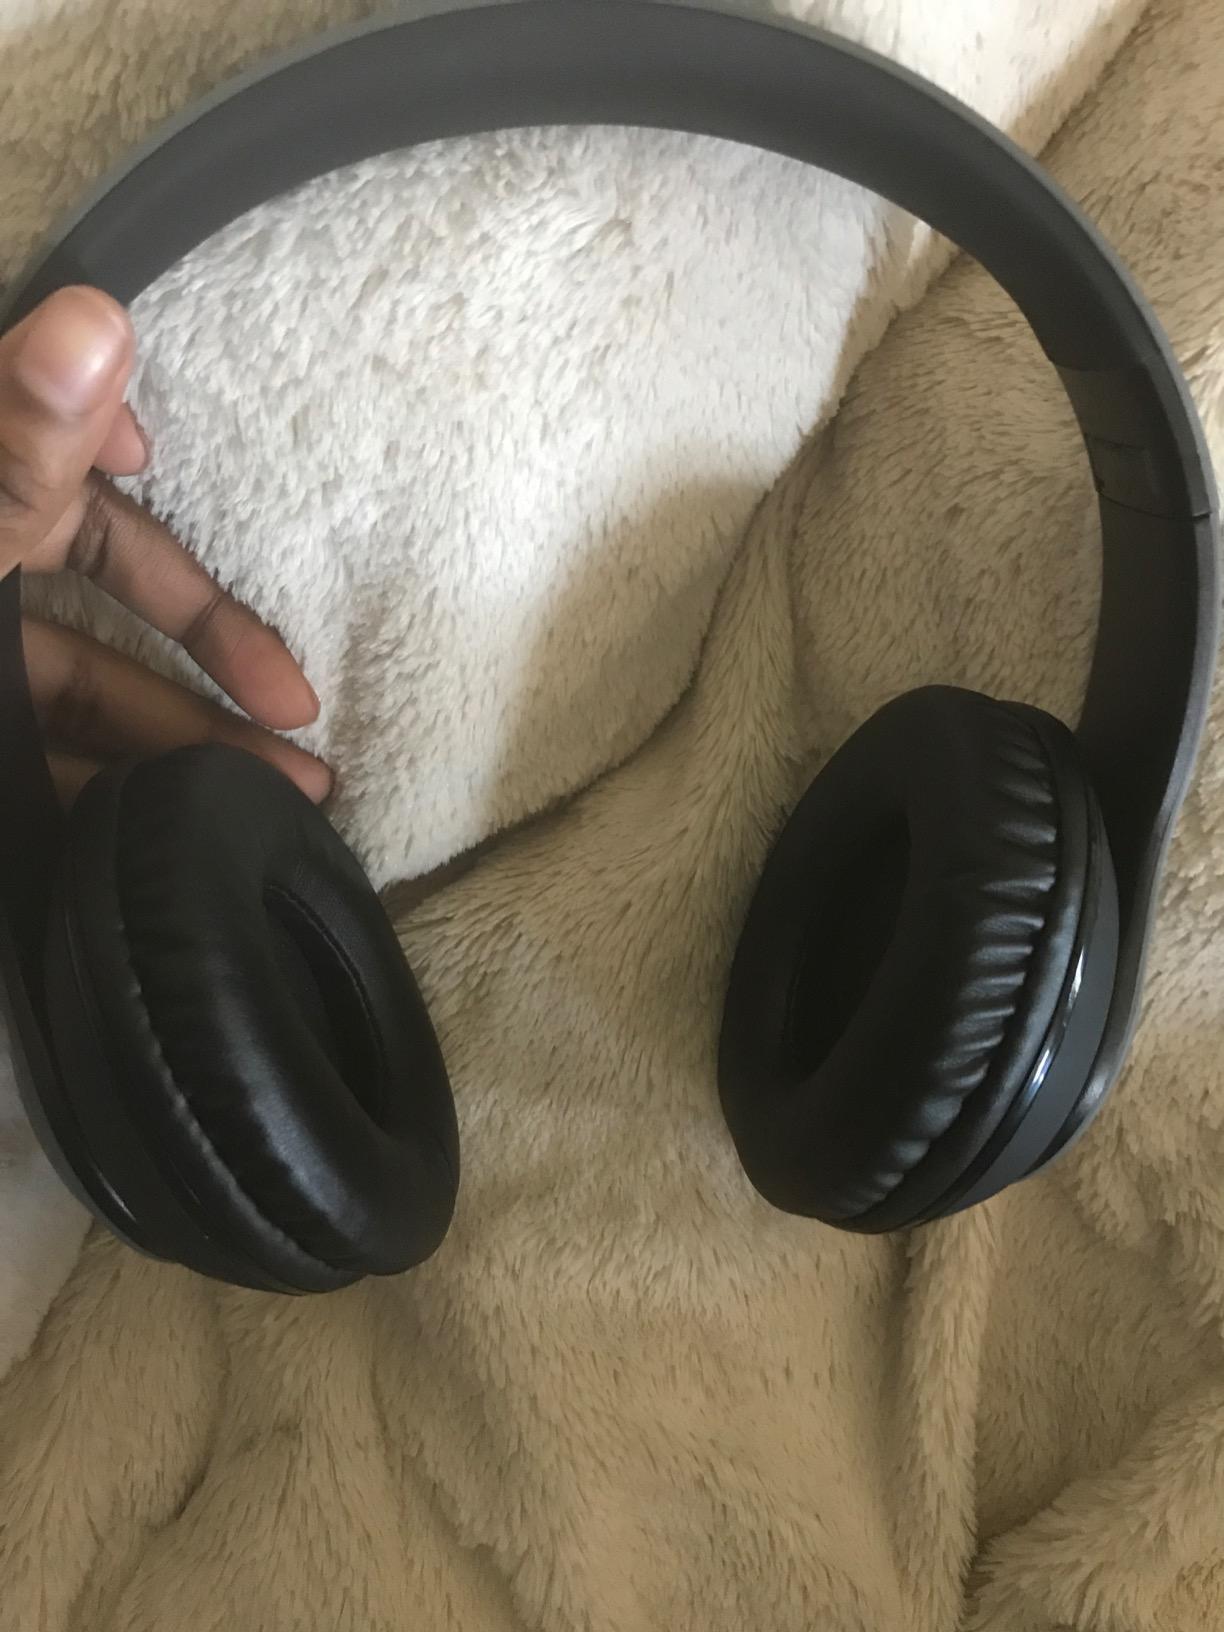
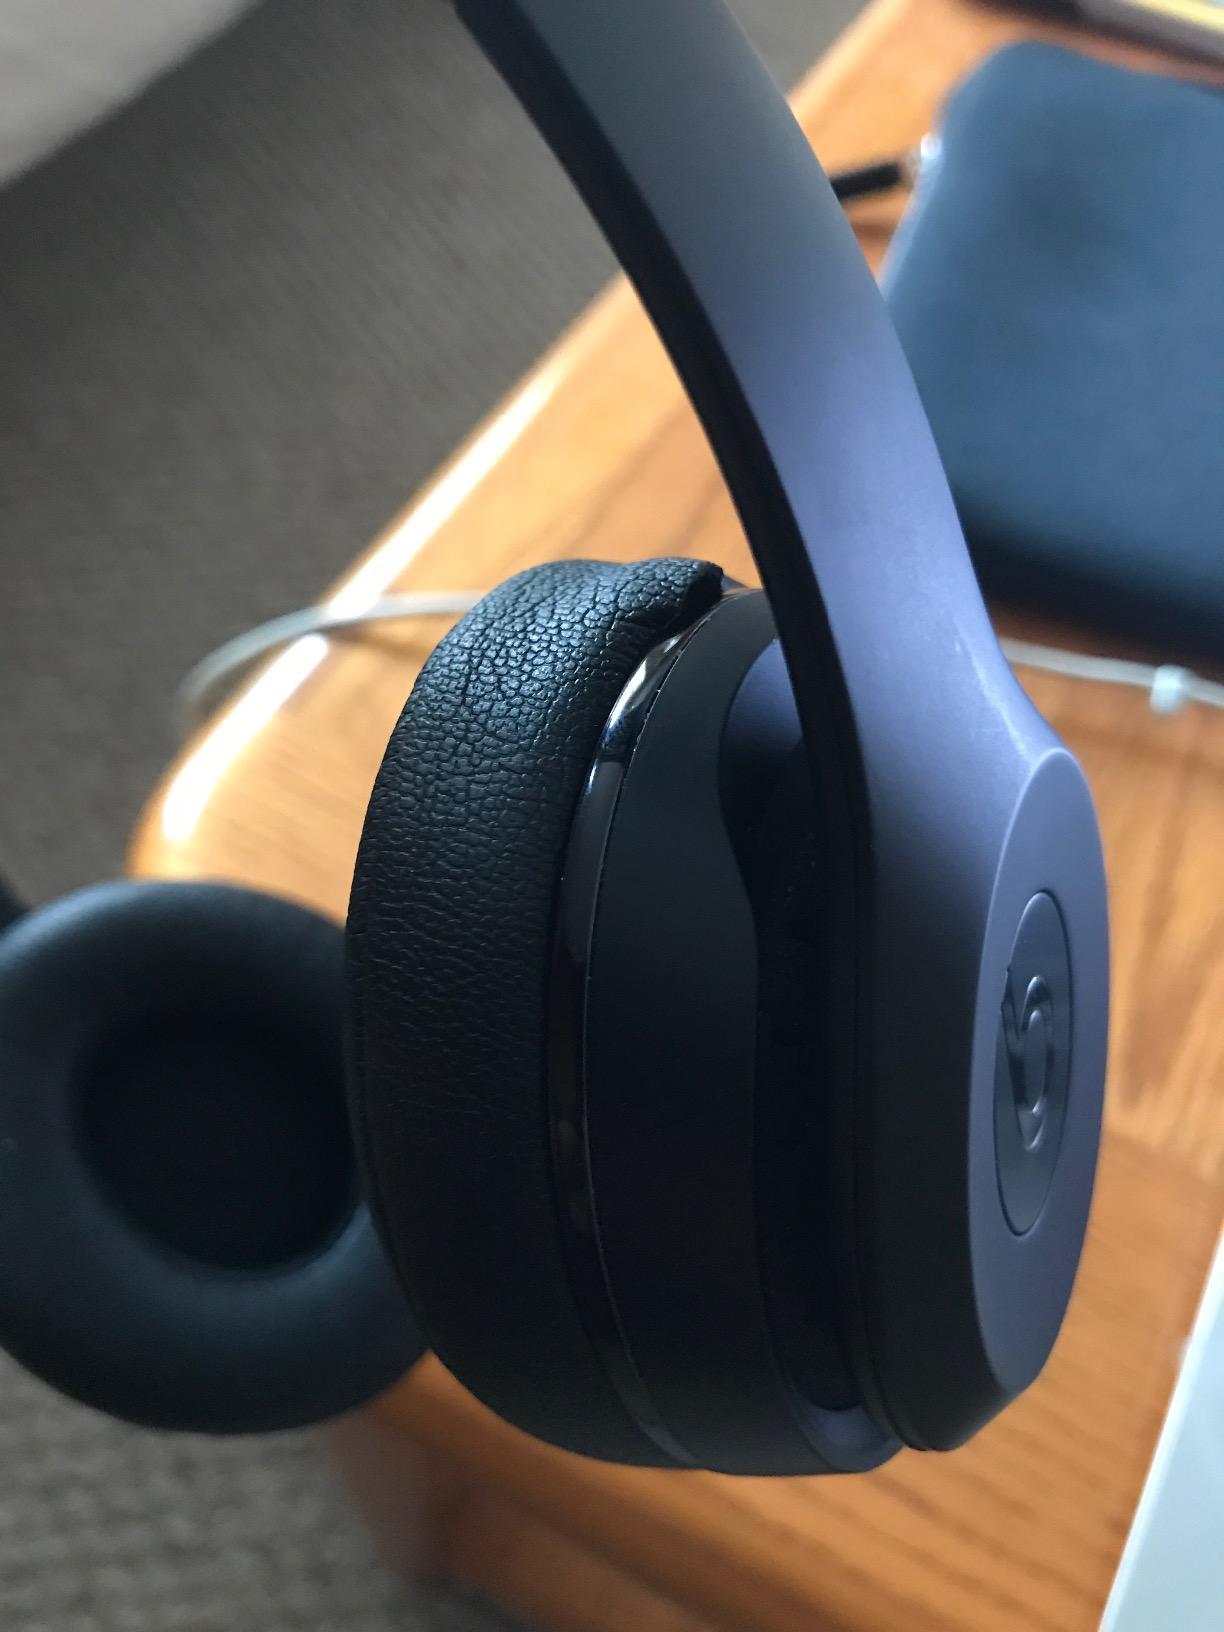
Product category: headphones
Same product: no